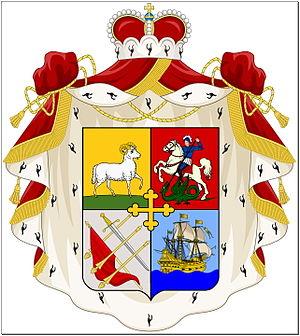
La maison de Dadiani est une famille de nobles, ducs et princes qui régnait sur l'ouest de la Géorgie, plus exactement sur la province de Mingrélie. Il n'est pas exclu que la dynastie soit issue d'un certain « Dadi » de la maison de Vardanisdze.
Léon IV de Mingrélie fut prince de Mingrélie de 1681 à 1691, quand il est contraint d'abdiquer et de se retirer à Constantinople, où il meurt. Il est le fils naturel de son prédécesseur Léon III de Mingrélie né d'une servante, et le dernier membre de la lignée des Dadiani à régner sur la Mingrélie une principauté de la Géorgie Occidentale. Ses successeurs de la maison de Tchikovani, assument ensuite le surnom prestigieux de « Dadiani » et continuent à régner sur la Mingrélie jusqu'en 1867.